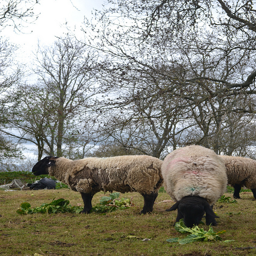
White and black sheep eating grass on a field.
Several sheep grazing in the meadow on a cloudy day.
Several sheep grazing in a open grassy field.
3 white sheep eating some vegetables on the grass
Sheep are grazing on fresh leafy vegetables that have been given to them.